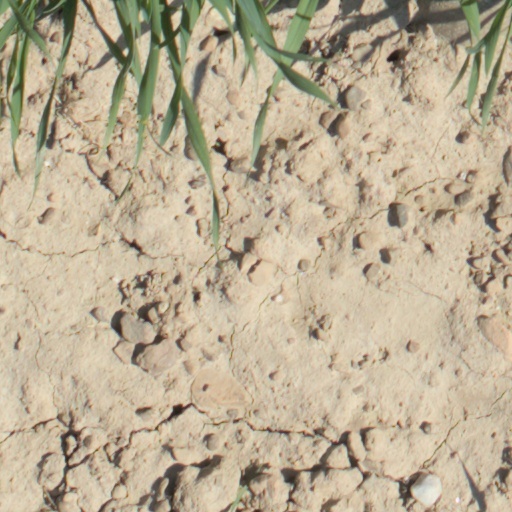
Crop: wheat